Aadi Lakshmi Puraana

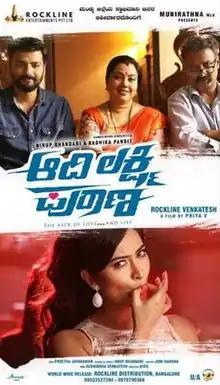

Aadi Lakshmi Puraana is a 2019 Indian Kannada-language romantic action comedy film written & directed by V. Priya and produced by Rockline Venkatesh. The film stars Nirup Bhandari and Radhika Pandit, alongside Tara, Suchendra Prasad, Joe Simon, Bharath Kalyan and Sowmya Jaganmurthy. The music was composed by Anup Bhandari, while cinematography and editing were handled by Preetha Jayaraman and Jo. Ni. Harsha.